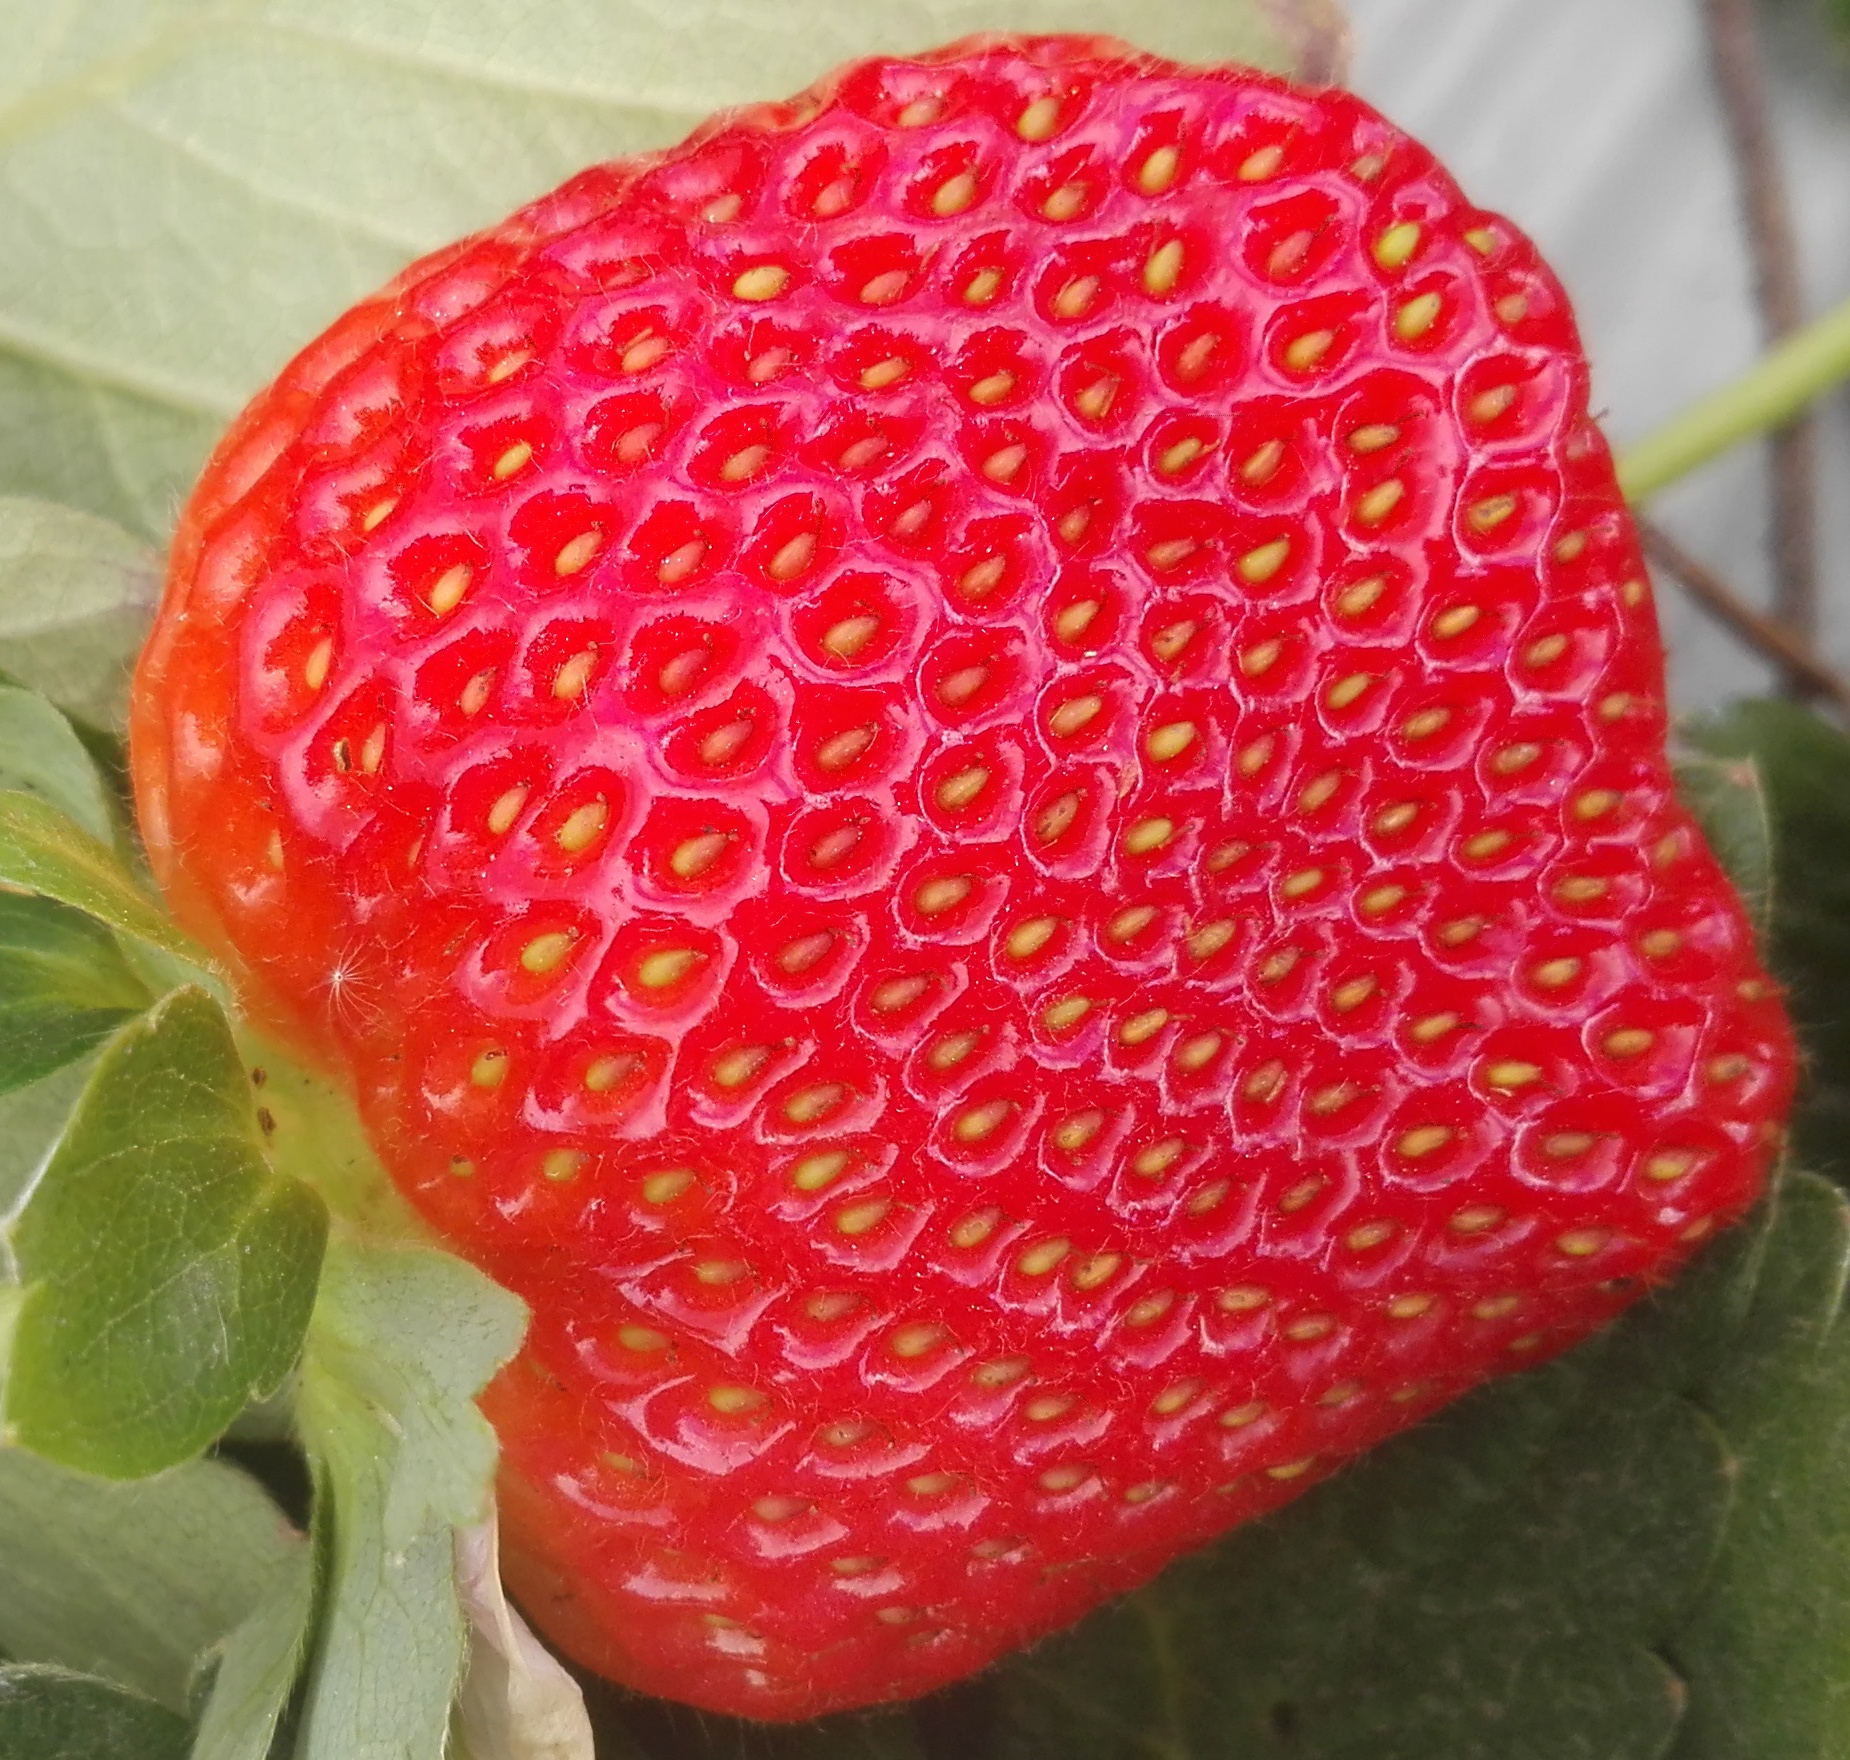
Label: Strawberry